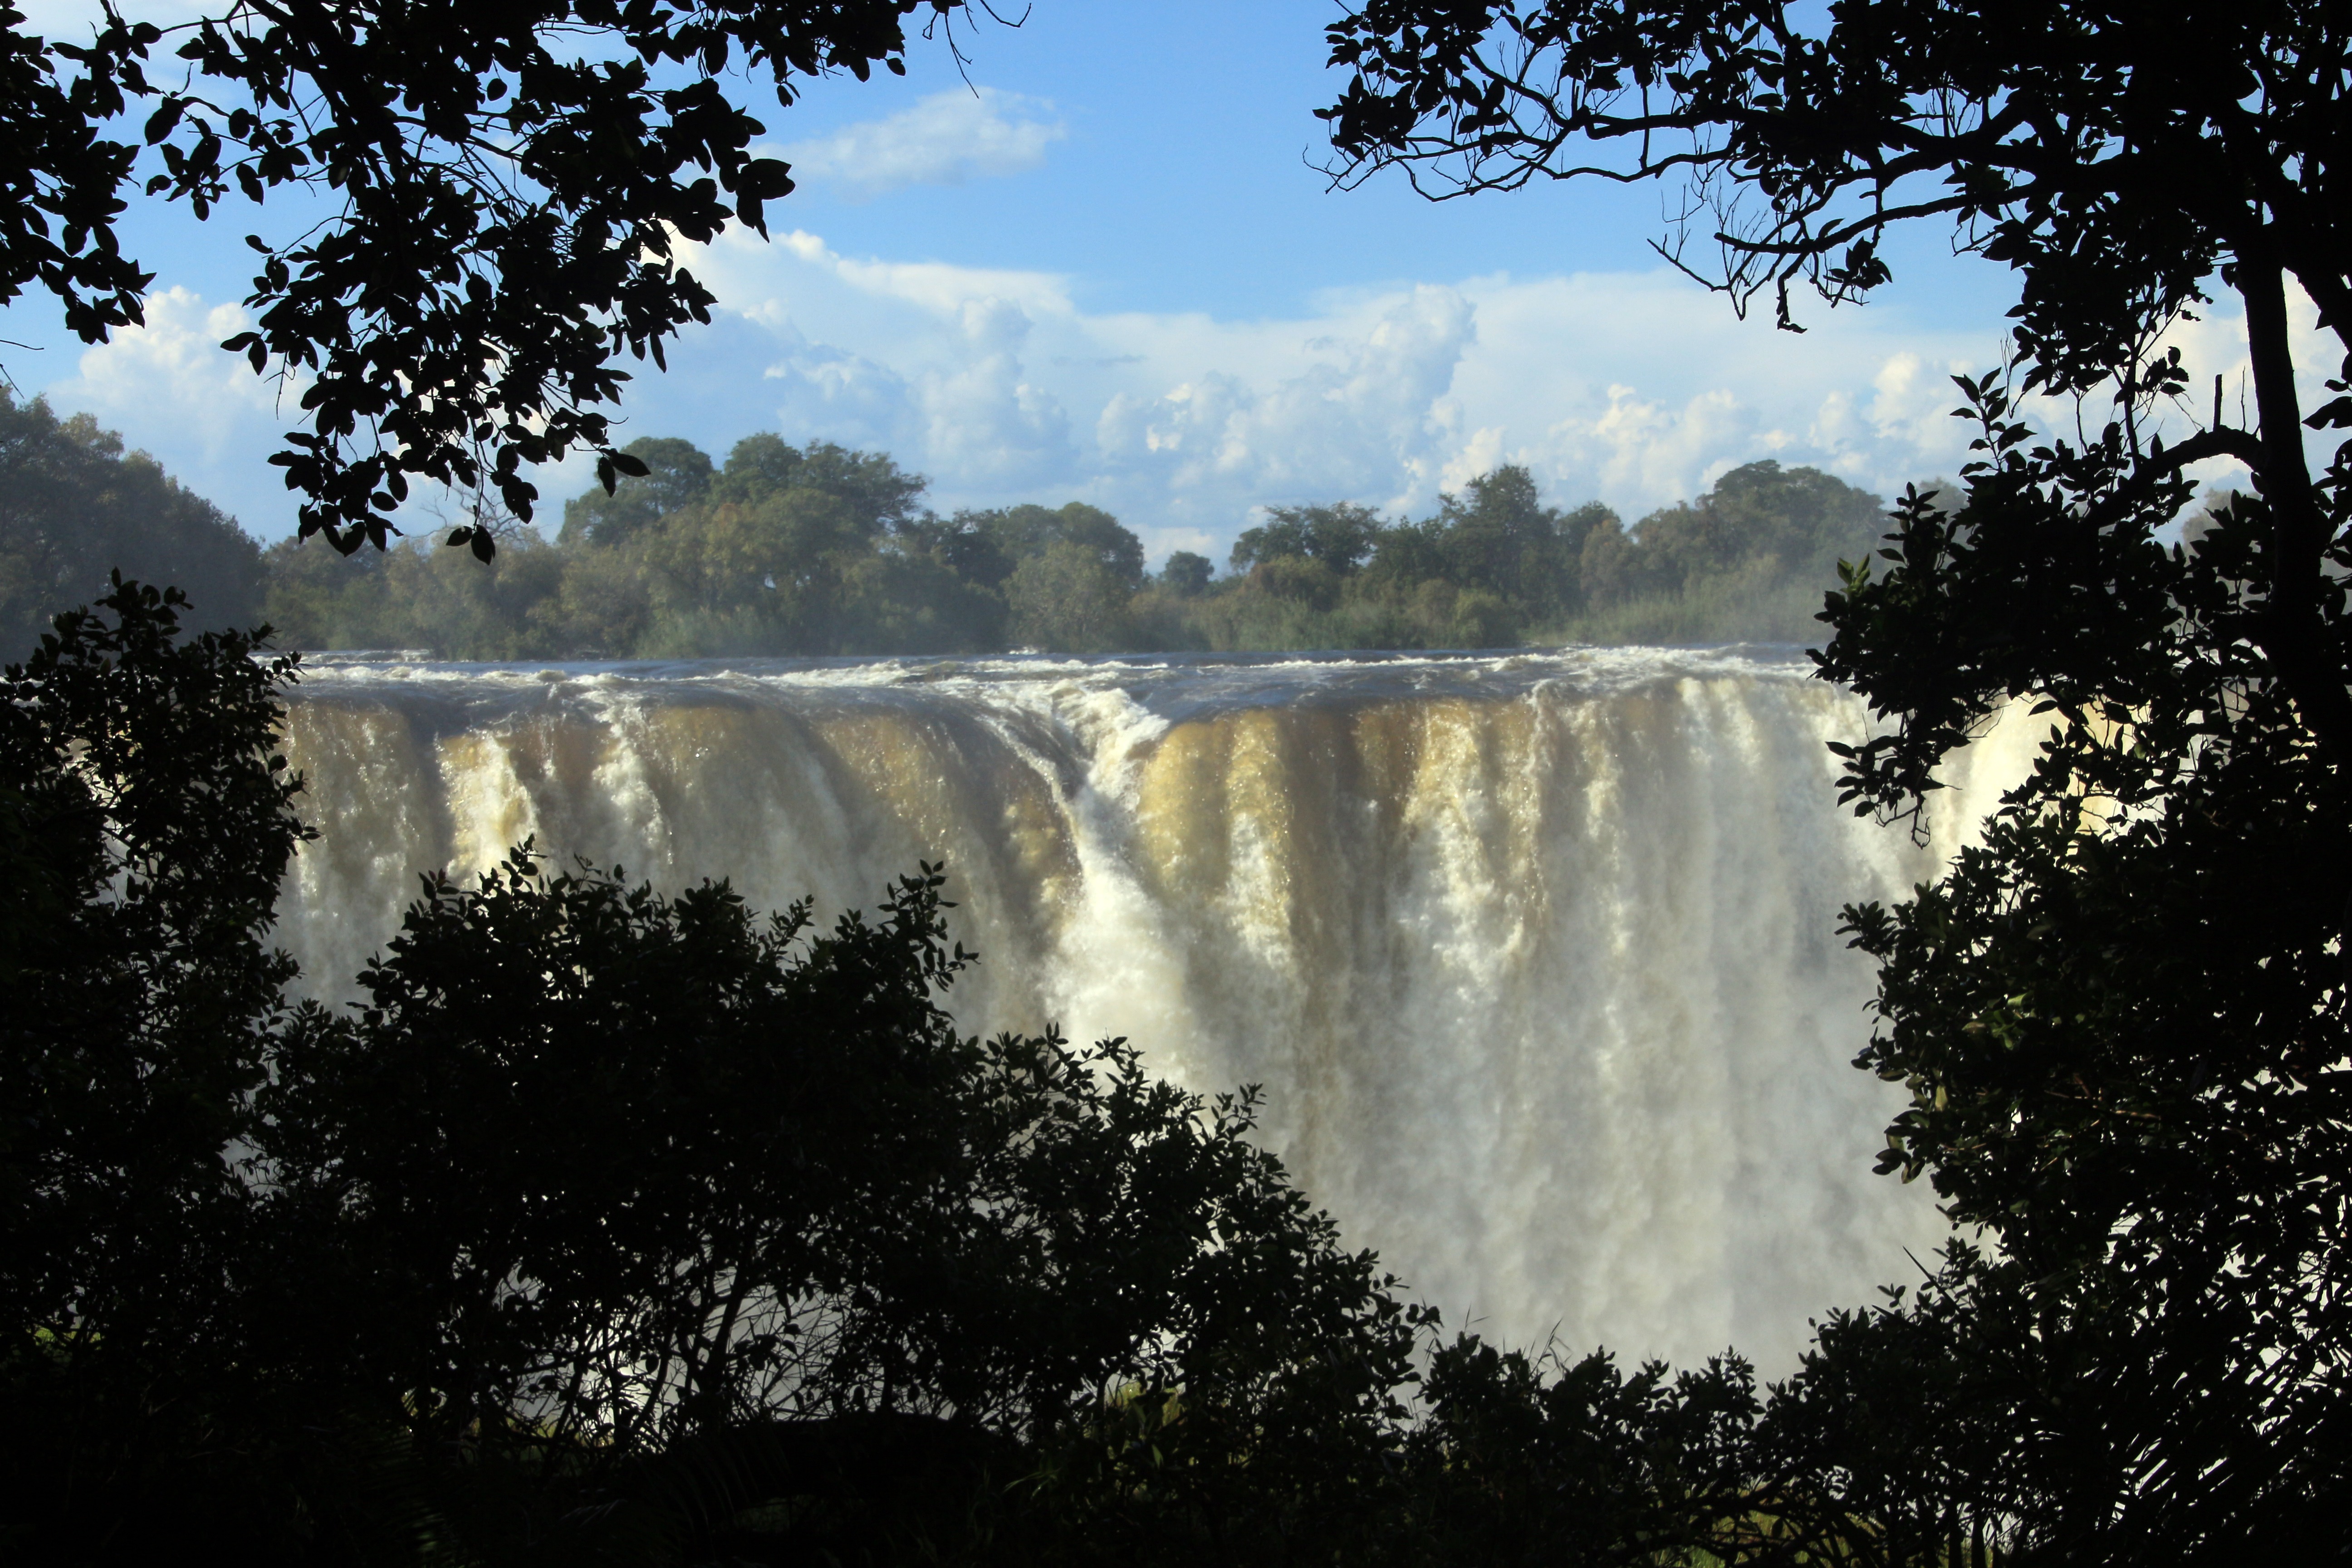
landscape, tree, water, nature, forest, waterfall, sunlight, morning, leaf, river, reflection, spray, autumn, africa, park, body of water, water feature, zimbabwe, victoria falls, zambezi, atmospheric phenomenon